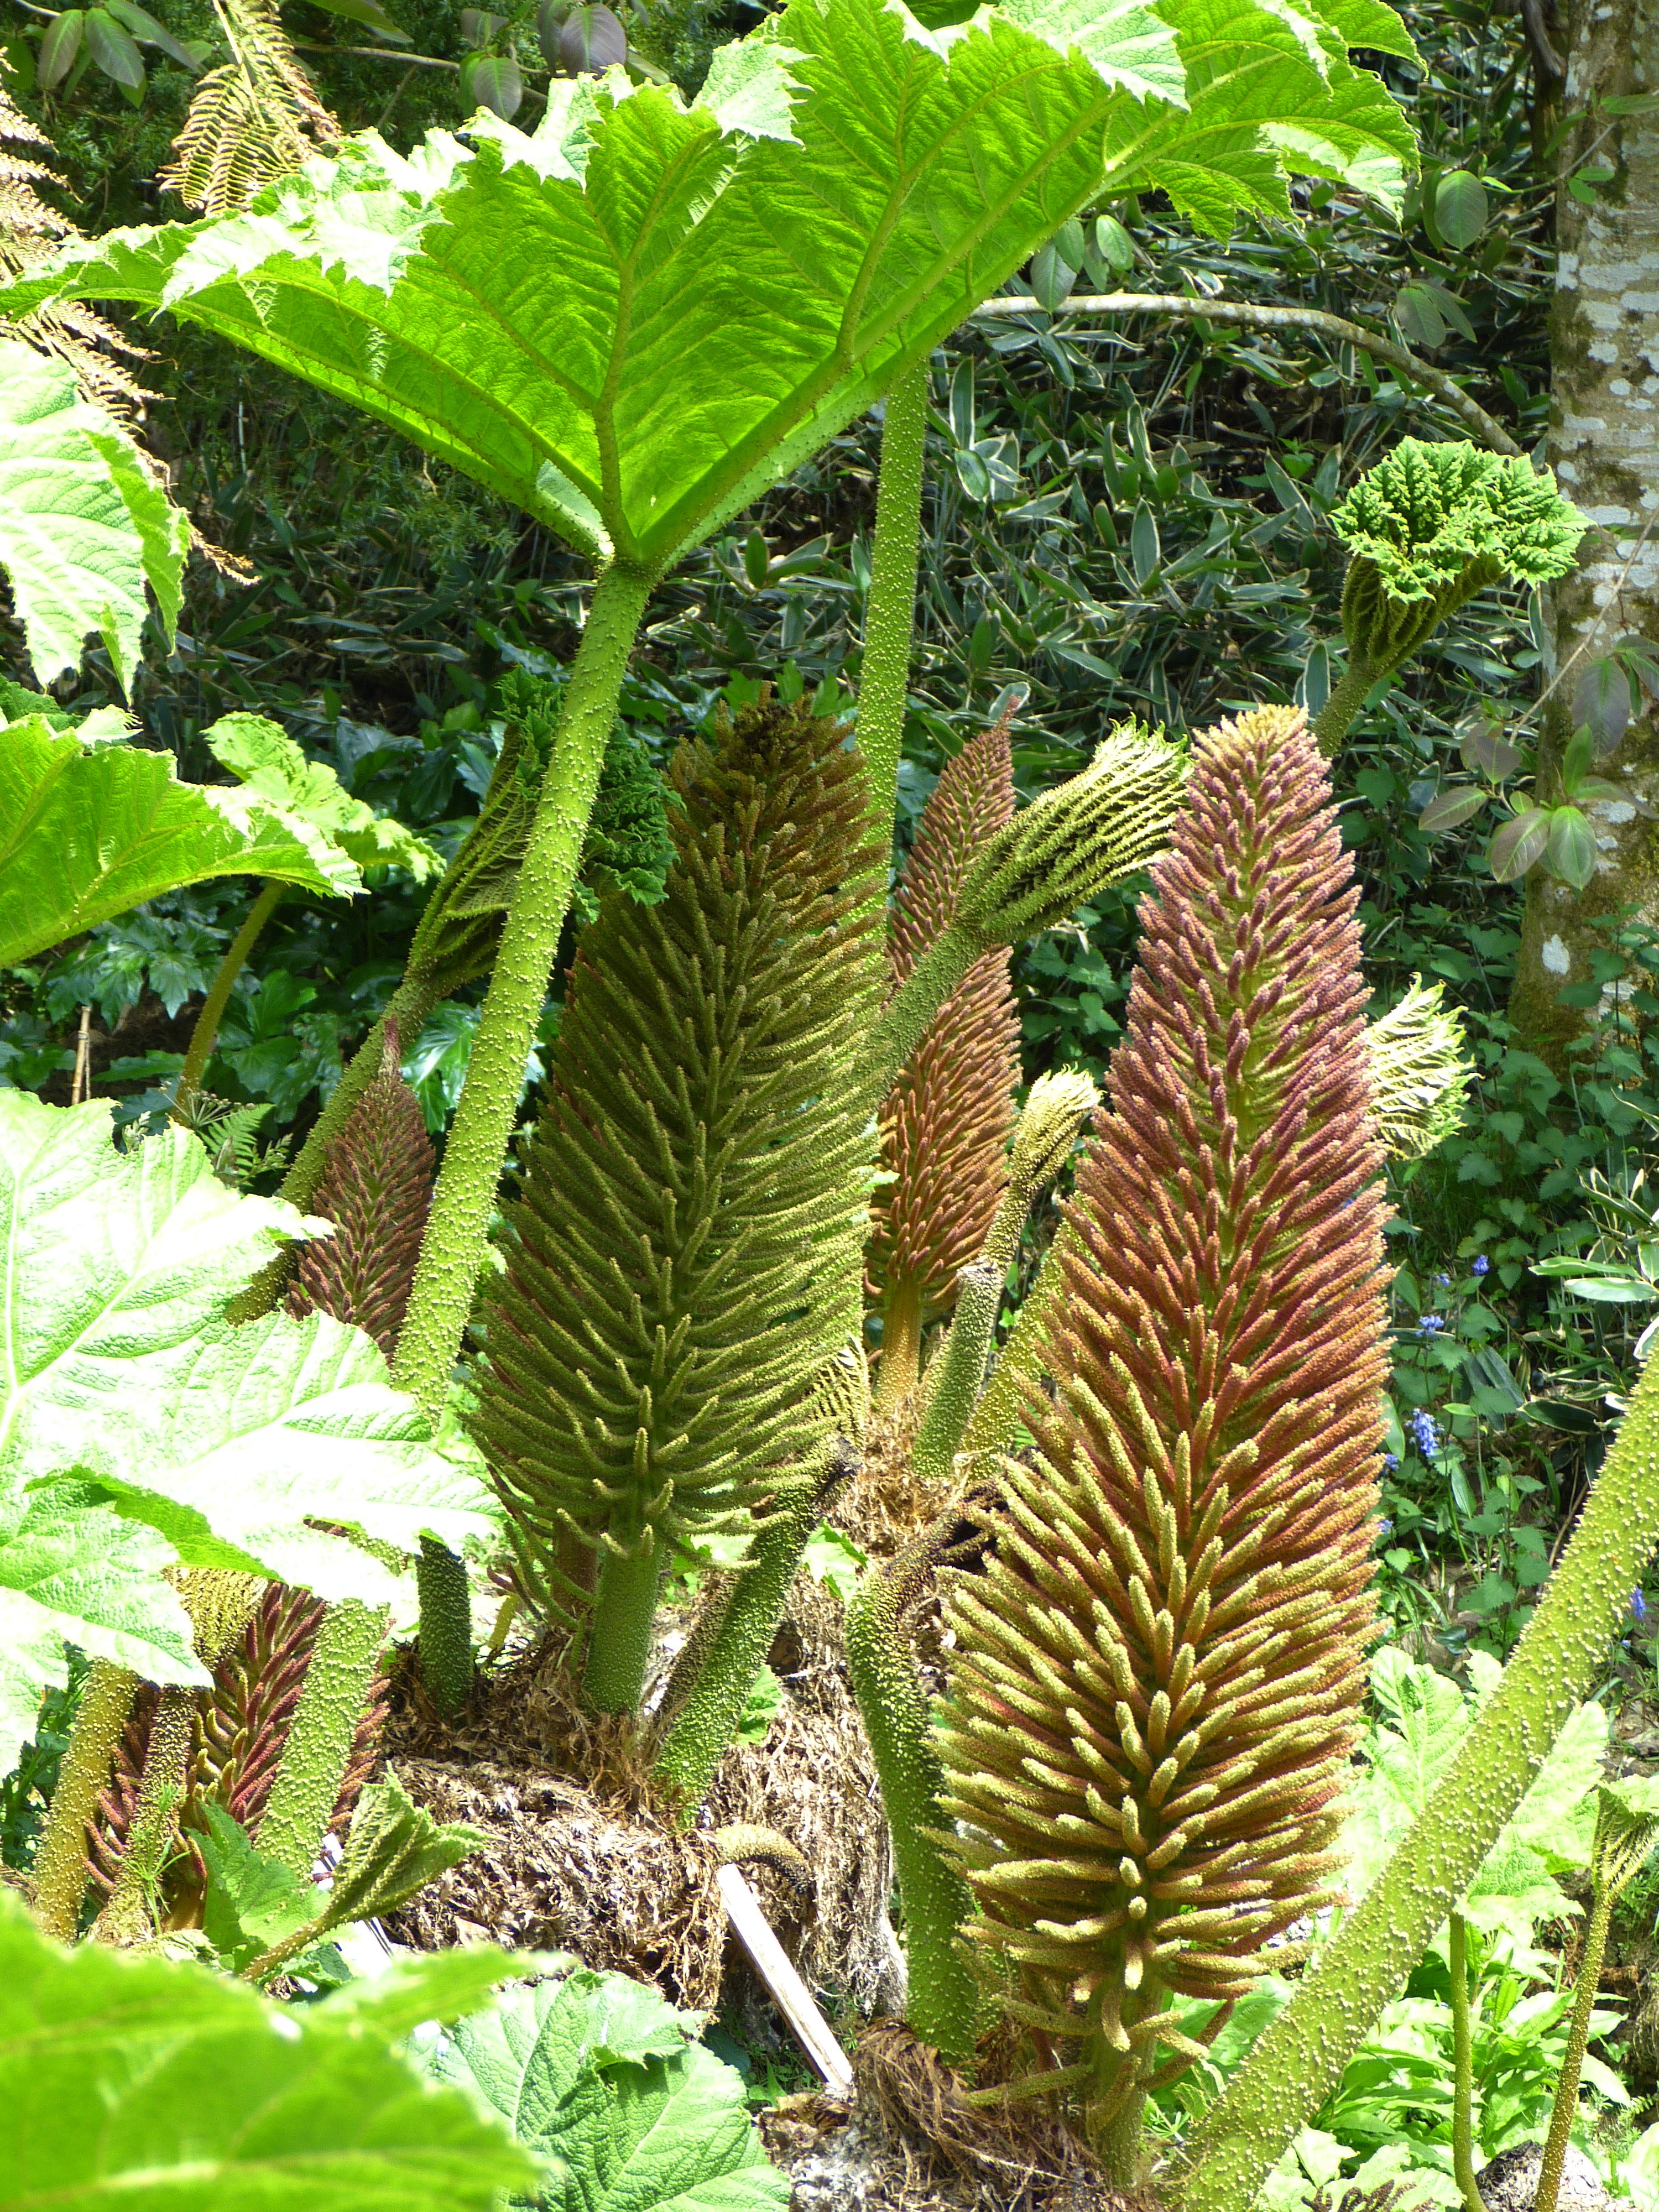
blossom, plant, leaf, flower, bloom, jungle, produce, botany, garden, flora, fern, leaves, vegetation, rainforest, ecosystem, ornamental plant, inflorescence, garden plant, flowering plant, tropical ornamental, land plant, ferns and horsetails, arecales, ostrich fern, mammoth sheet, gunnera manicata, giant rhubarb